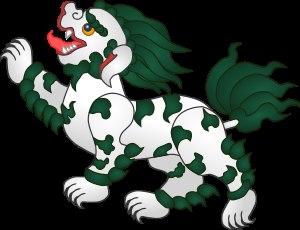
L'emblème du Tibet est le nom donné par le gouvernement tibétain en exil à son emblème officiel.